Ganter Bridge

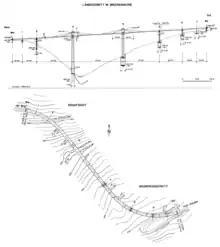
Ganter Bridge: elevation (top) and plan (bottom)

The bridge's form consists of an S-curve roadway, high above the Ganter River and at about above sea level, supported by two main towers and five smaller piers. They sustain a total of eight spans with lengths of, from north to south, respectively: , , , , , , , and . The main and longest span between the two towers, P3 and P4, is straight, while most of the remaining spans lie along curves with a radius of . The overall length is with a main span of , and a maximum tower height of .